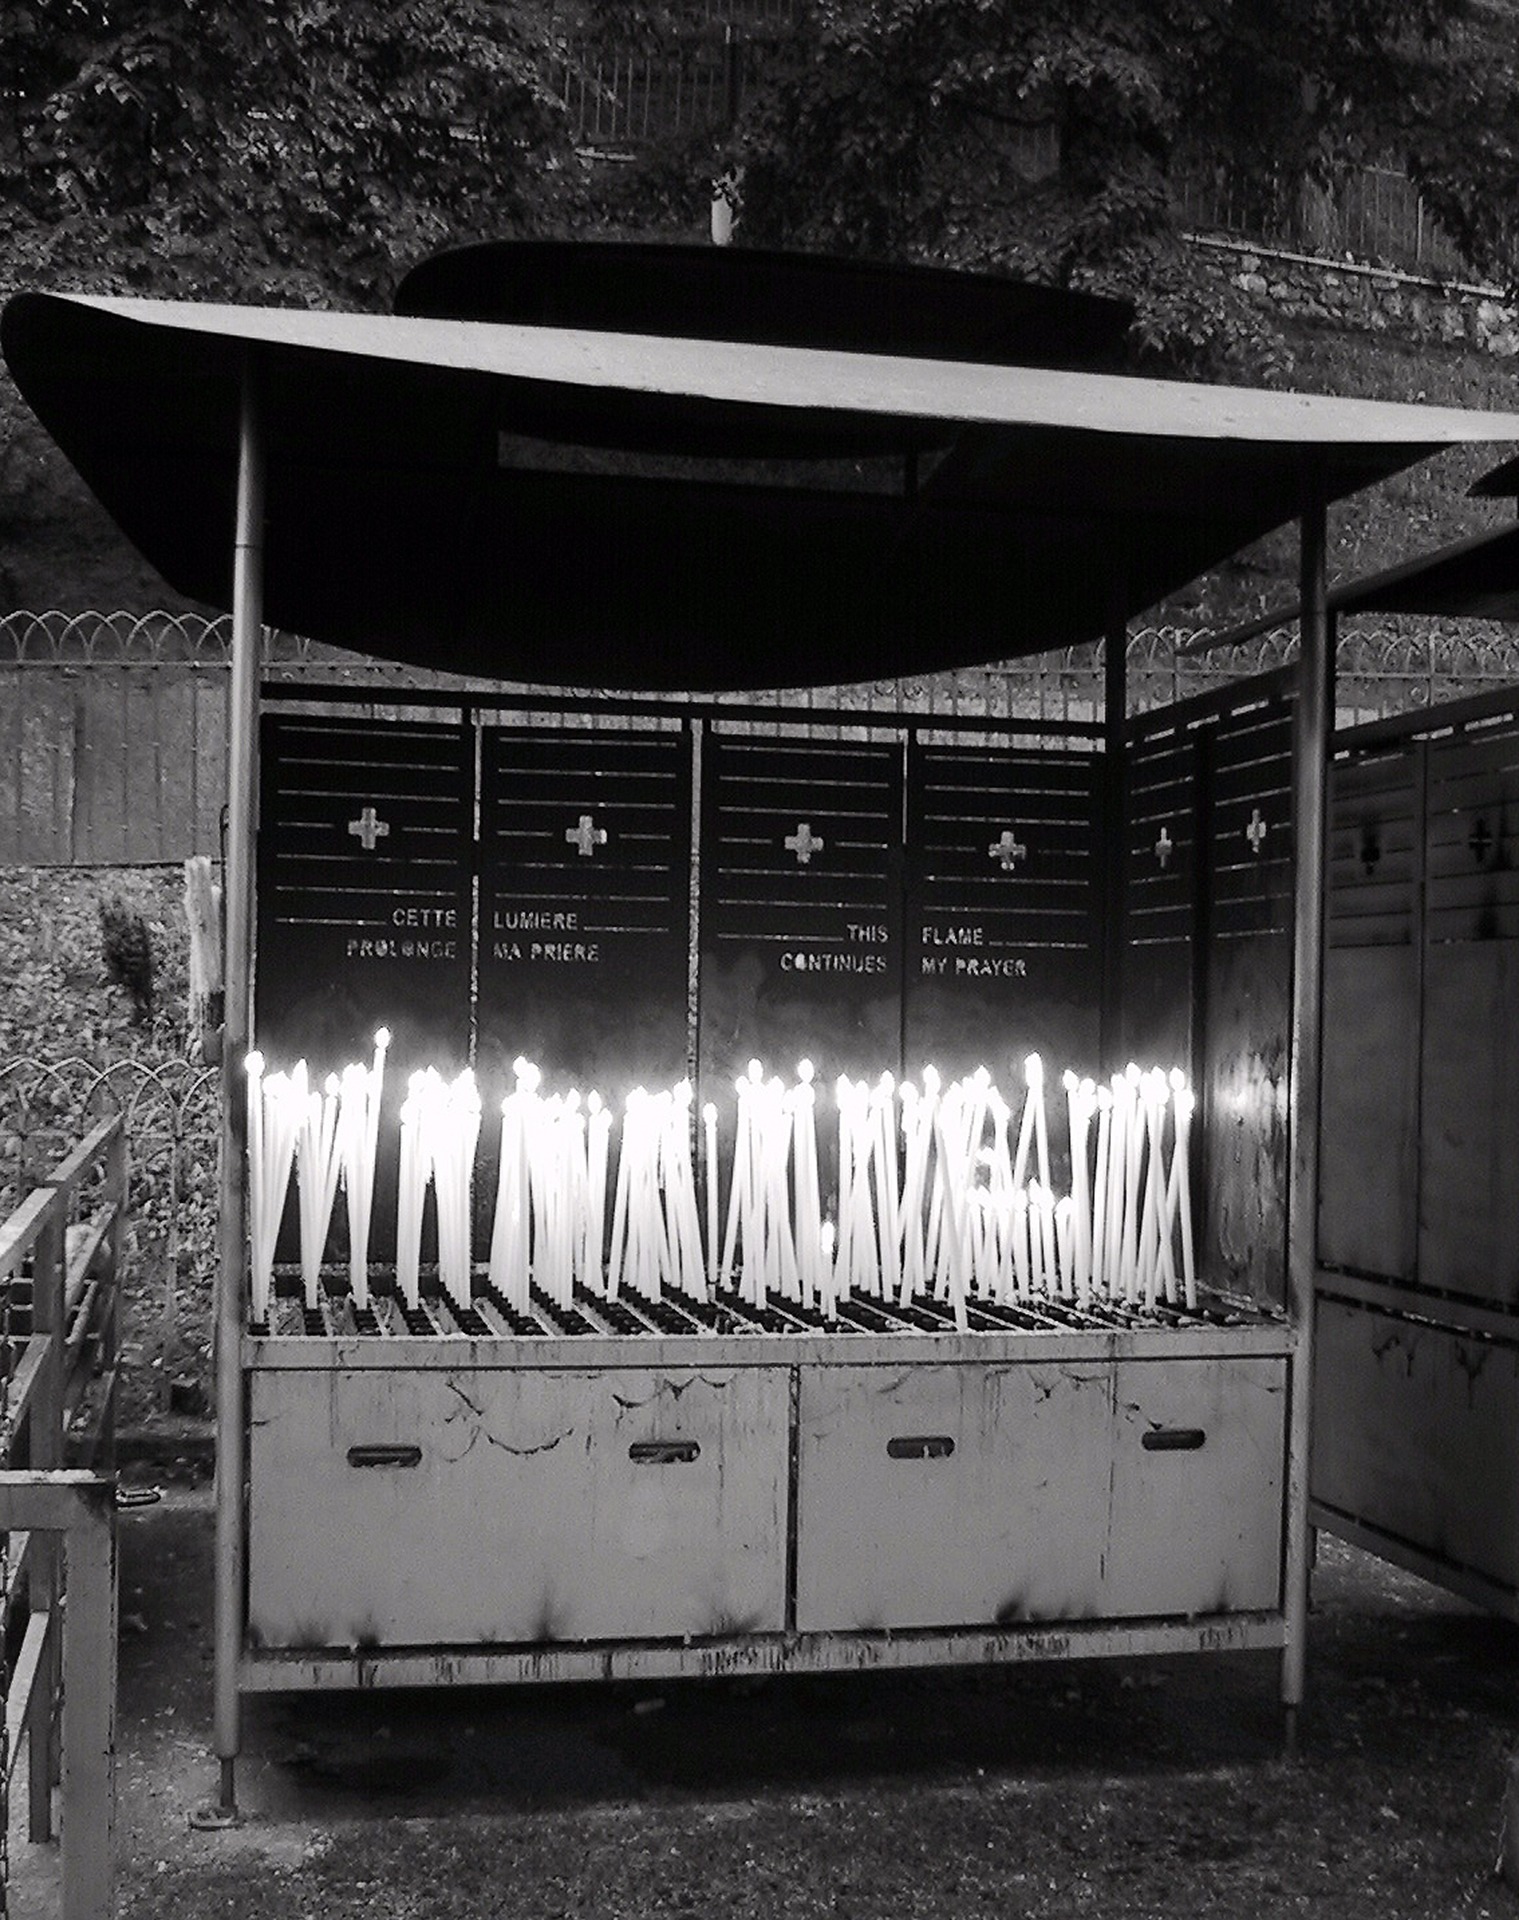
light, black and white, white, travel, france, darkness, black, monochrome, tourism, candles, photograph, prayer, lumiere, illuminate, shape, pilgrimage, urban area, monochrome photography, lourdes